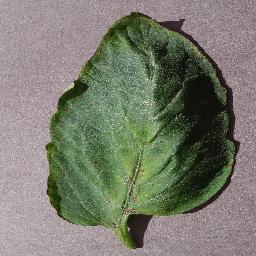
Label: Tomato___Target_Spot